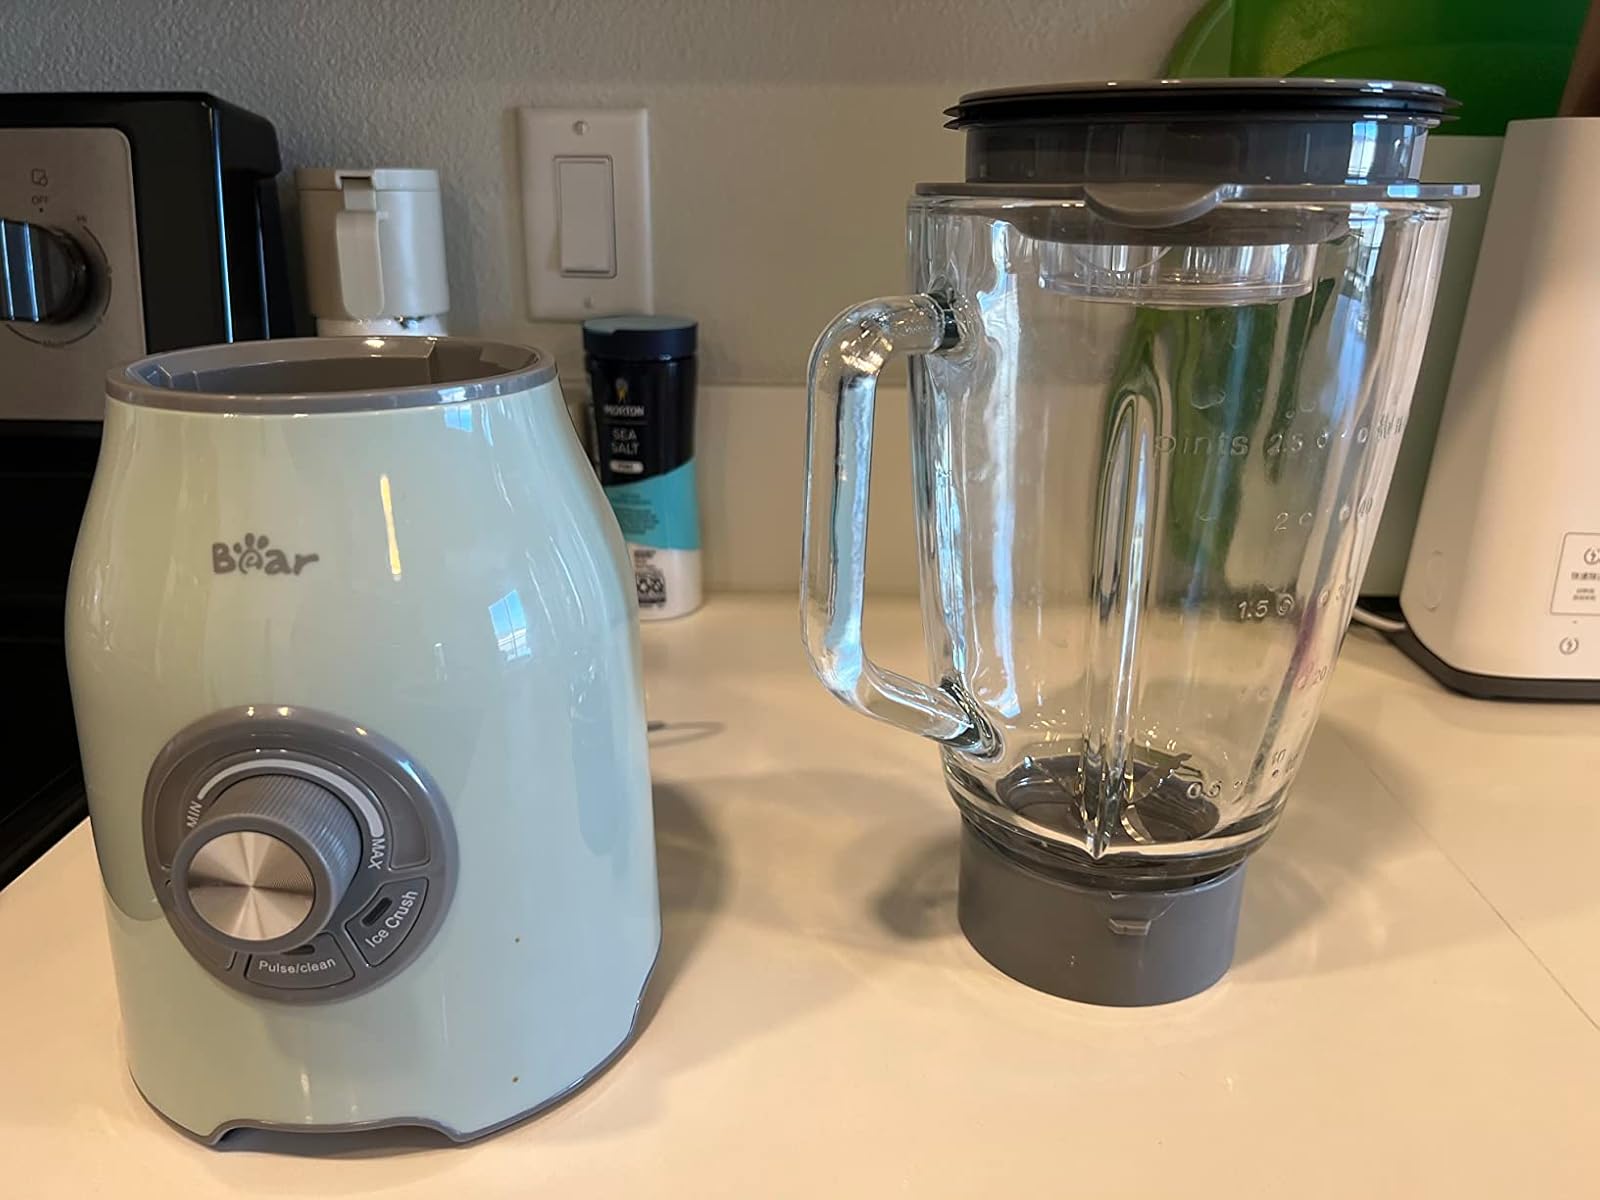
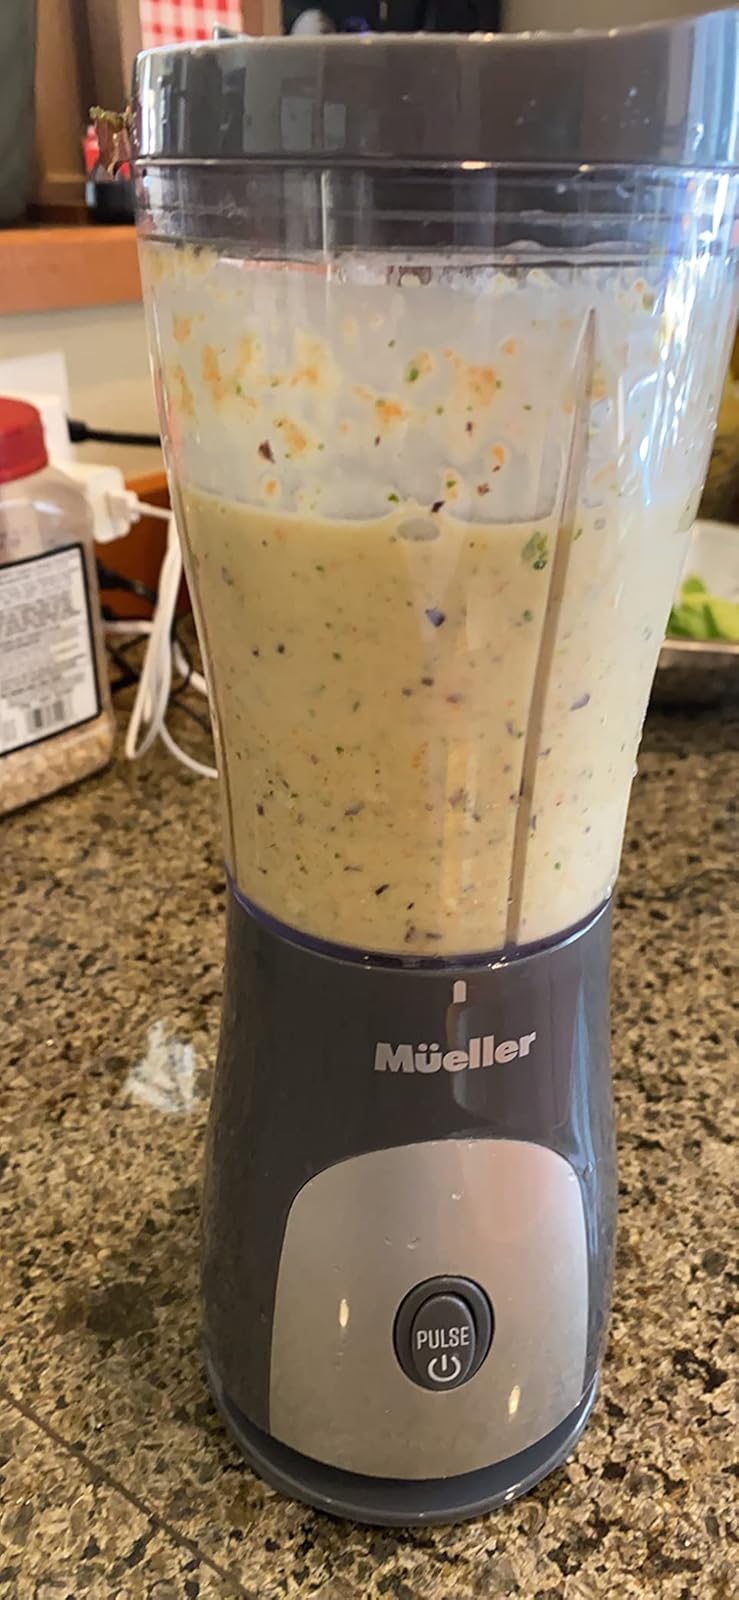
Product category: items_blender
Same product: no